Political economy of communications

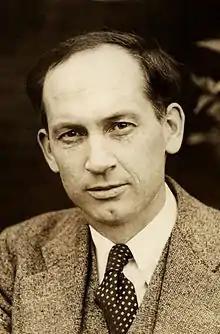

One of the earliest modern works in political economy of communications scholarship is from Harold Innis, these theories were compiled in the book "Empire and Communications". Innis directly inspired Marshall McLuhan, a colleague of his at the University of Toronto, who would later be made famous for the dictum "t"he medium is the message"". Subsequent PEC approaches have been heavily influenced by Marxist thought and democratic politics, as it questions the powers residing within communications and the state necessary for democracy to be realized. Below the theories and their approaches are explained: